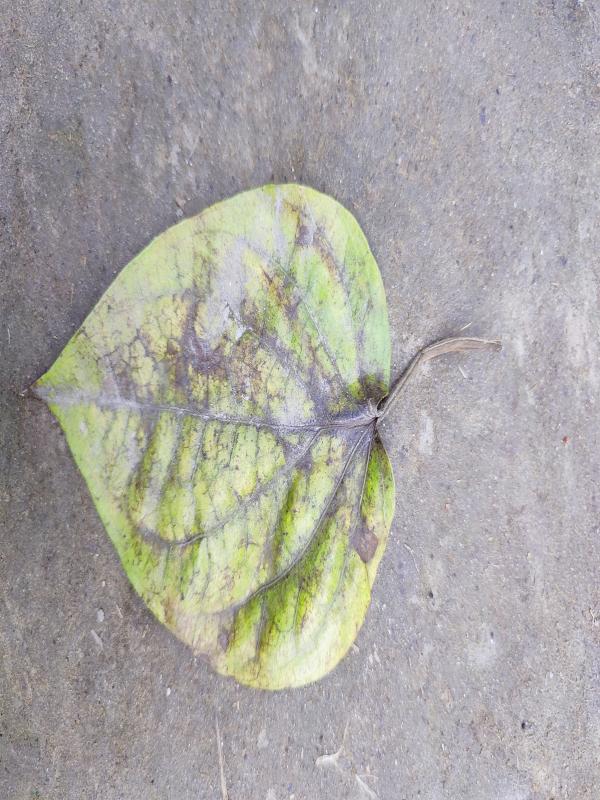
Label: Dried_Leaf